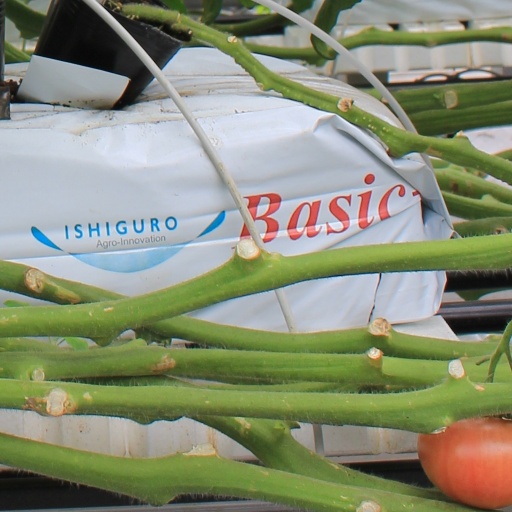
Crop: tomato